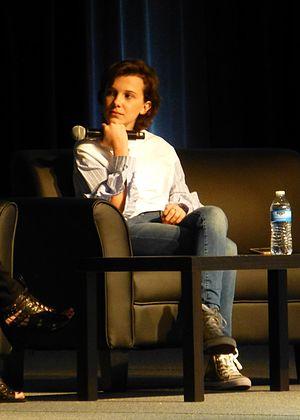
Millie Bobby Brown [ˈmɪli ˈbɒbi bɹaʊn], est une actrice et mannequin britannique, née le 19 février 2004 à Marbella en Andalousie, en Espagne.